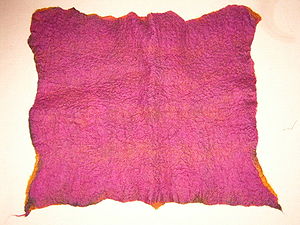
Filt
Filt
Filt er et tekstil, som fremstilles af kartet uld. Ved kontakt med vand og sæbe og efterfølgende mekanisk forarbejdning fletter uldfibrene sig ind i hinanden, og det faste tekstil dannes.